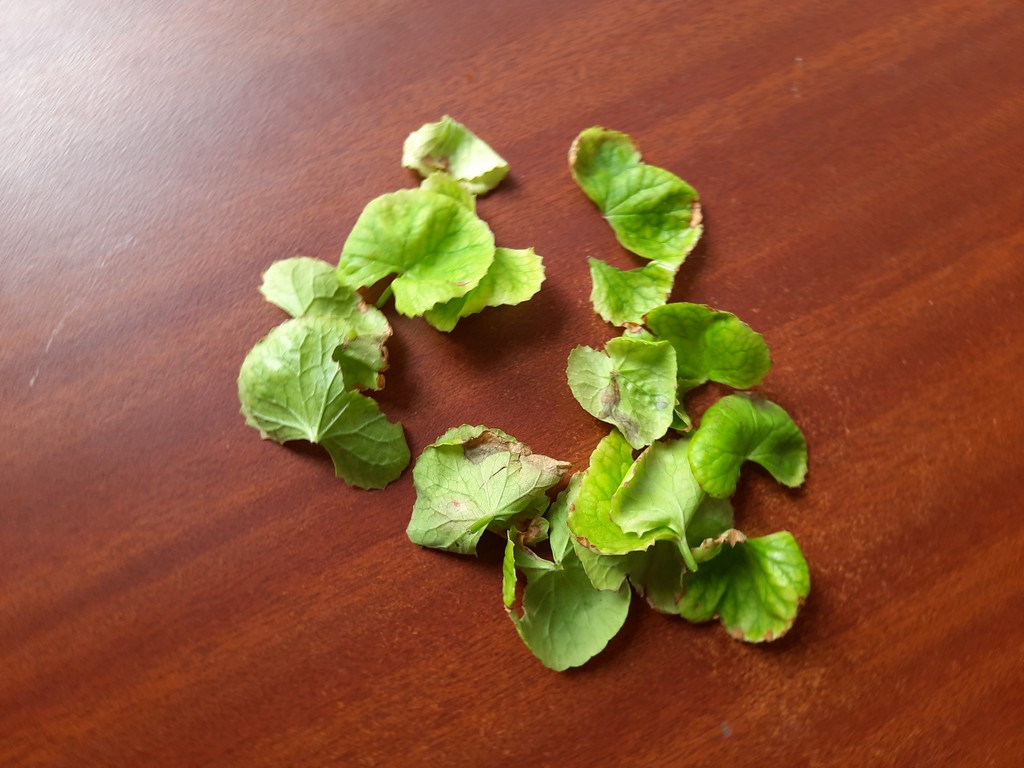
Label: Unhealthy